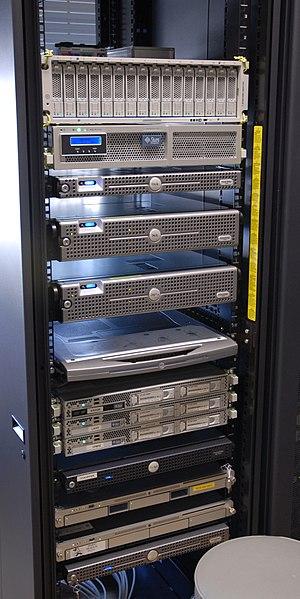
Serveurs informatiques au LAAS-CNRS, Toulouse, France).